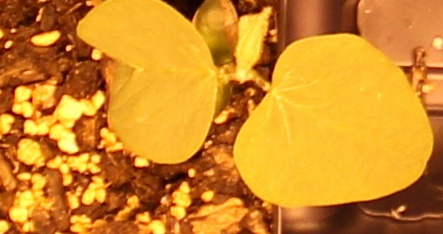
Label: Soybean